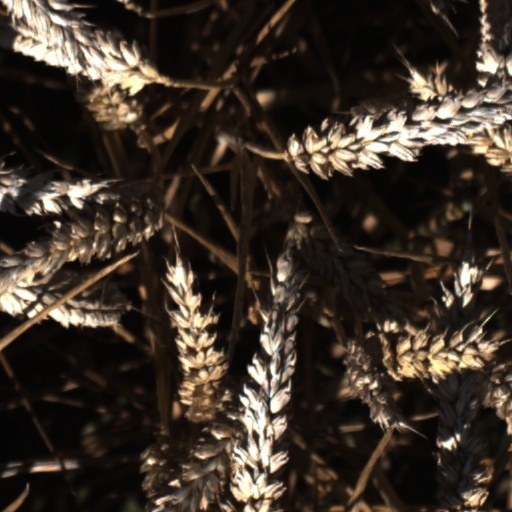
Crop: wheat